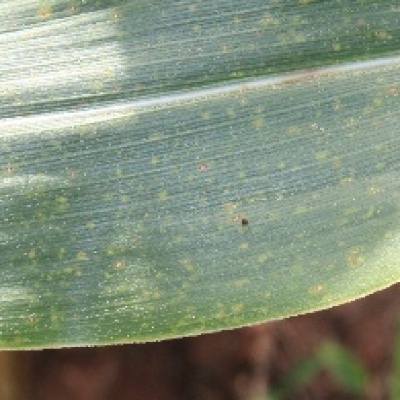
Label: Corn_(Maize)___Leaf_Spot